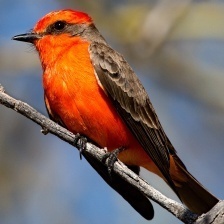
Species: VERMILION FLYCATHER
Scientific name: PYROCEPHALUS OBSCURUS